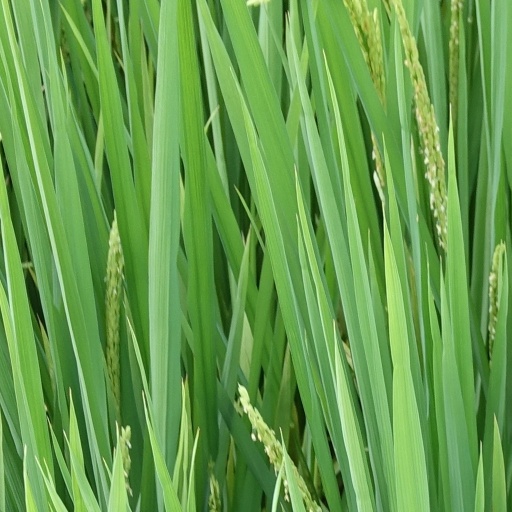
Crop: rice